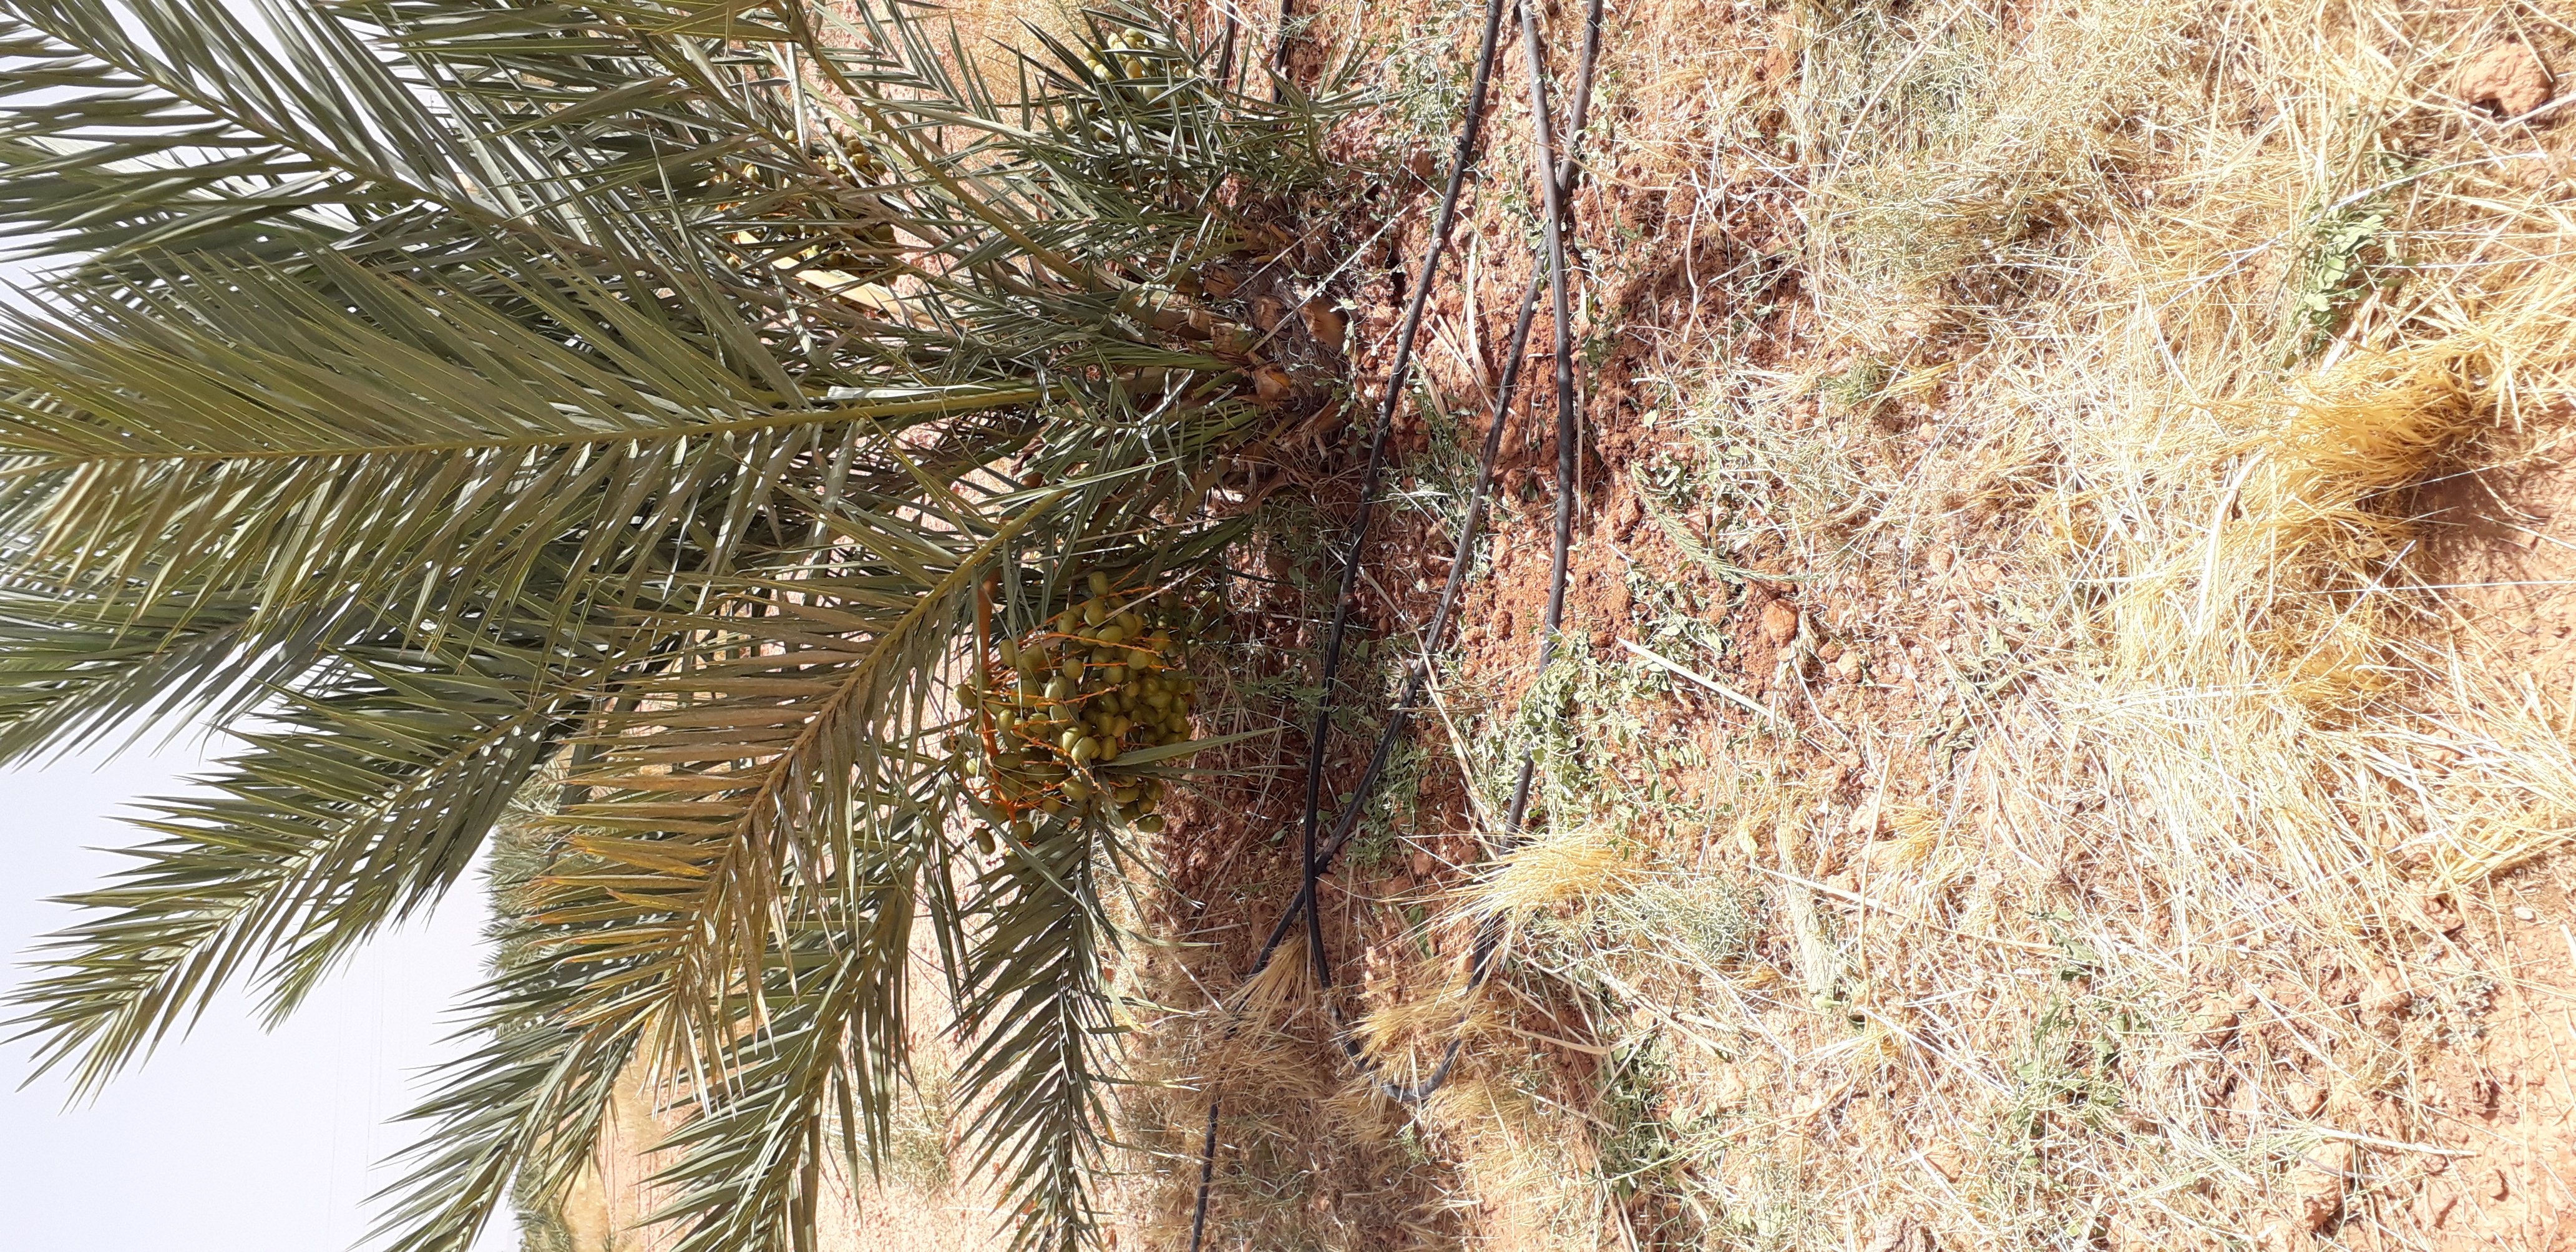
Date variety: Boufagous